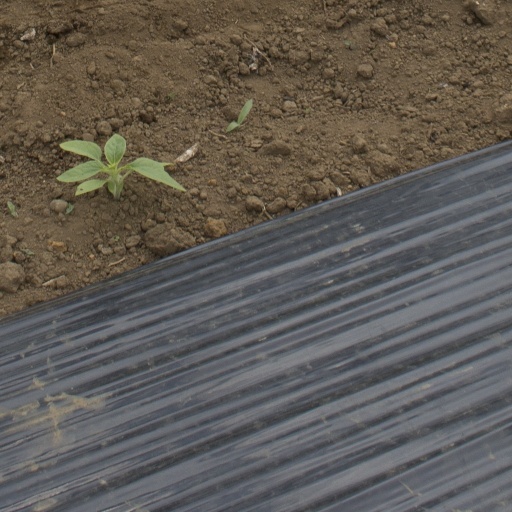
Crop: Jerusalem artichoke